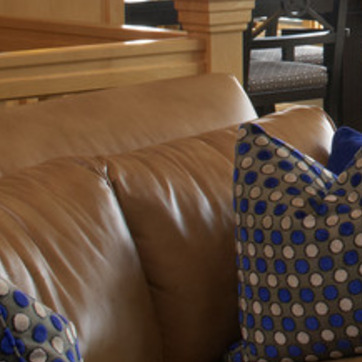
Material: leather